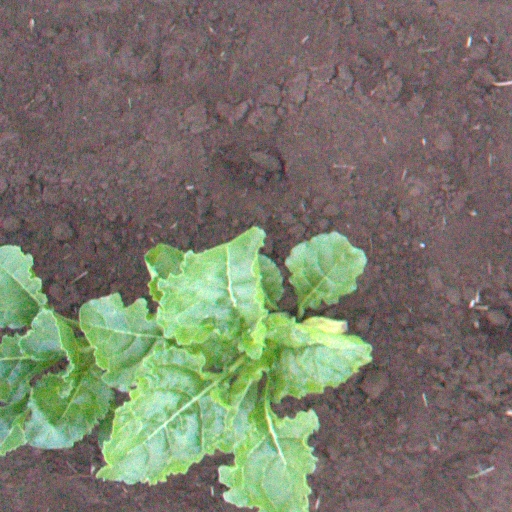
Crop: sugar beet